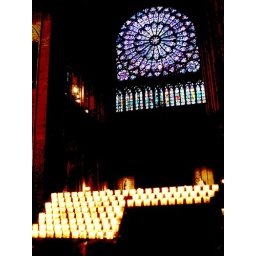
A magnificent stained glass window in Notre Dame.